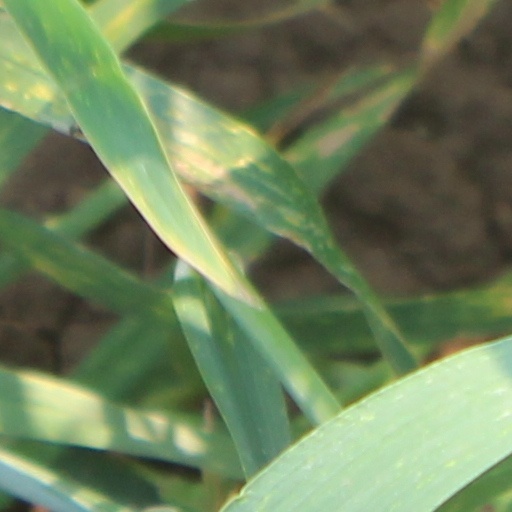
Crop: wheat